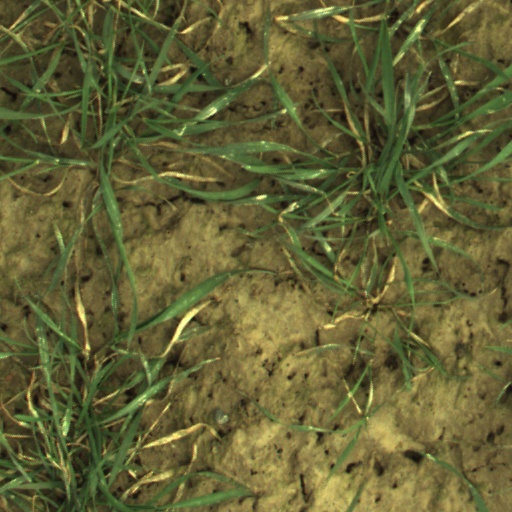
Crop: wheat